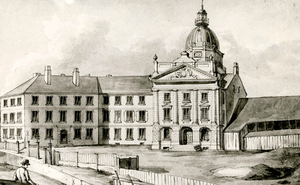
Édifice du parlement du Bas-Canada, en 1835.
Le Parlement du Bas-Canada est la législature de la Province du Bas-Canada de 1792 à 1838. Le parlement, situé à Québec, est constitué de trois branches : l'Assemblée législative, le Conseil législatif, et le représentant de la couronne britannique.
Cet article traite des événements qui se sont produits durant l'année 1835 au Canada.
Cet article traite des événements qui se sont produits durant l'année 1835 au Bas-Canada.